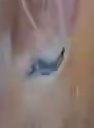
Face region: eyes (orbital_tightening_and_eye_area)
Pain indicator: obviously_present